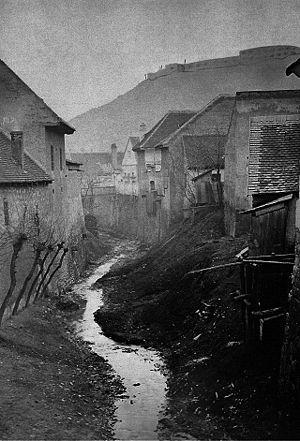
L'Ördög-árok est un ruisseau de Hongrie, affluent du Danube. Il prend sa source dans les collines de Buda à proximité de Nagykovácsi. Il pénètre ensuite dans Budapest au niveau du quartier de Máriaremete puis coule dans le fond de la vallée d'Hűvösvölgy. De là, passant par Városmajor, il suit sa course sur 6 km en souterrain avant de se jeter dans le Danube à la hauteur du Erzsébet híd.